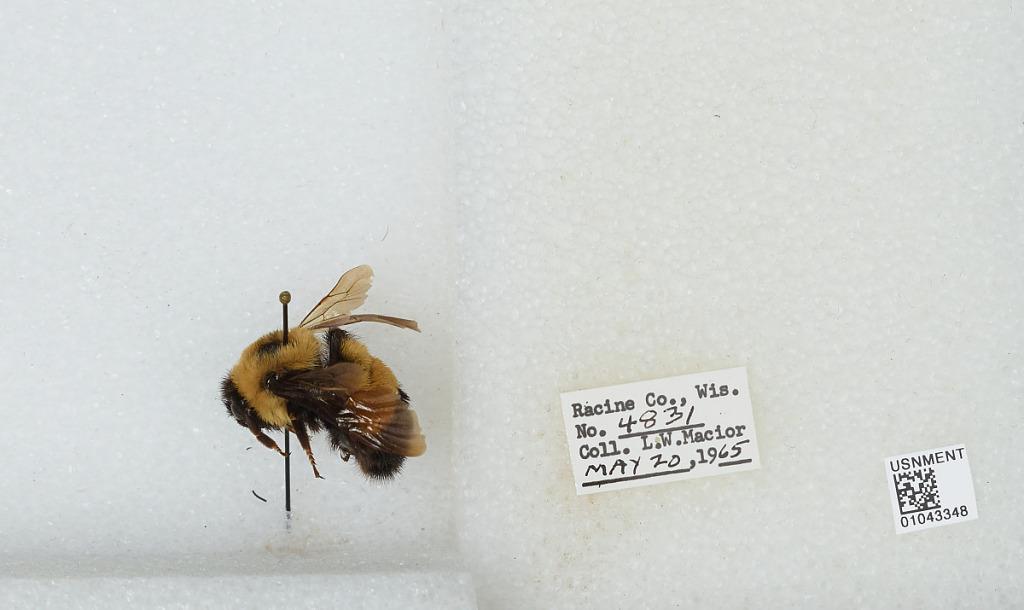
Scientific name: Bombus (Bombus) affinis Cresson
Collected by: L. Macior
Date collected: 1965-5-20
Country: United States
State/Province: Wisconsin
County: Racine
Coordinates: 42.78, -87.76